Hellenistic period

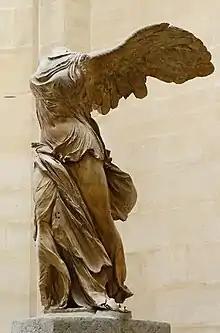
The "Winged Victory of Samothrace" ("The Winged Nike") is considered one of the greatest masterpieces of Hellenistic art.

In classical antiquity, the Hellenistic period covers the time in Greek and Mediterranean history after Classical Greece, between the death of Alexander the Great in 323 BC and the death of Cleopatra VII in 30 BC, which was followed by the ascendancy of the Roman Empire, as signified by the Battle of Actium in 31 BC and the Roman conquest of Ptolemaic Egypt the following year, which eliminated the last major Hellenistic kingdom. Its name stems from the Ancient Greek word "Hellas" ("Hellás"), which was gradually recognized as the name for Greece, from which the modern historiographical term "Hellenistic" was derived. The term "Hellenistic" is to be distinguished from "Hellenic" in that the latter refers to Greece itself, while the former encompasses all the ancient territories of the period that had come under significant Greek influence, particularly the Hellenized Middle East, after the conquests of Alexander the Great.